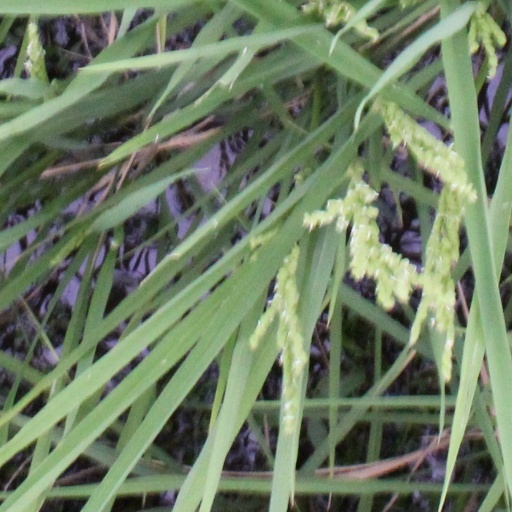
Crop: rice